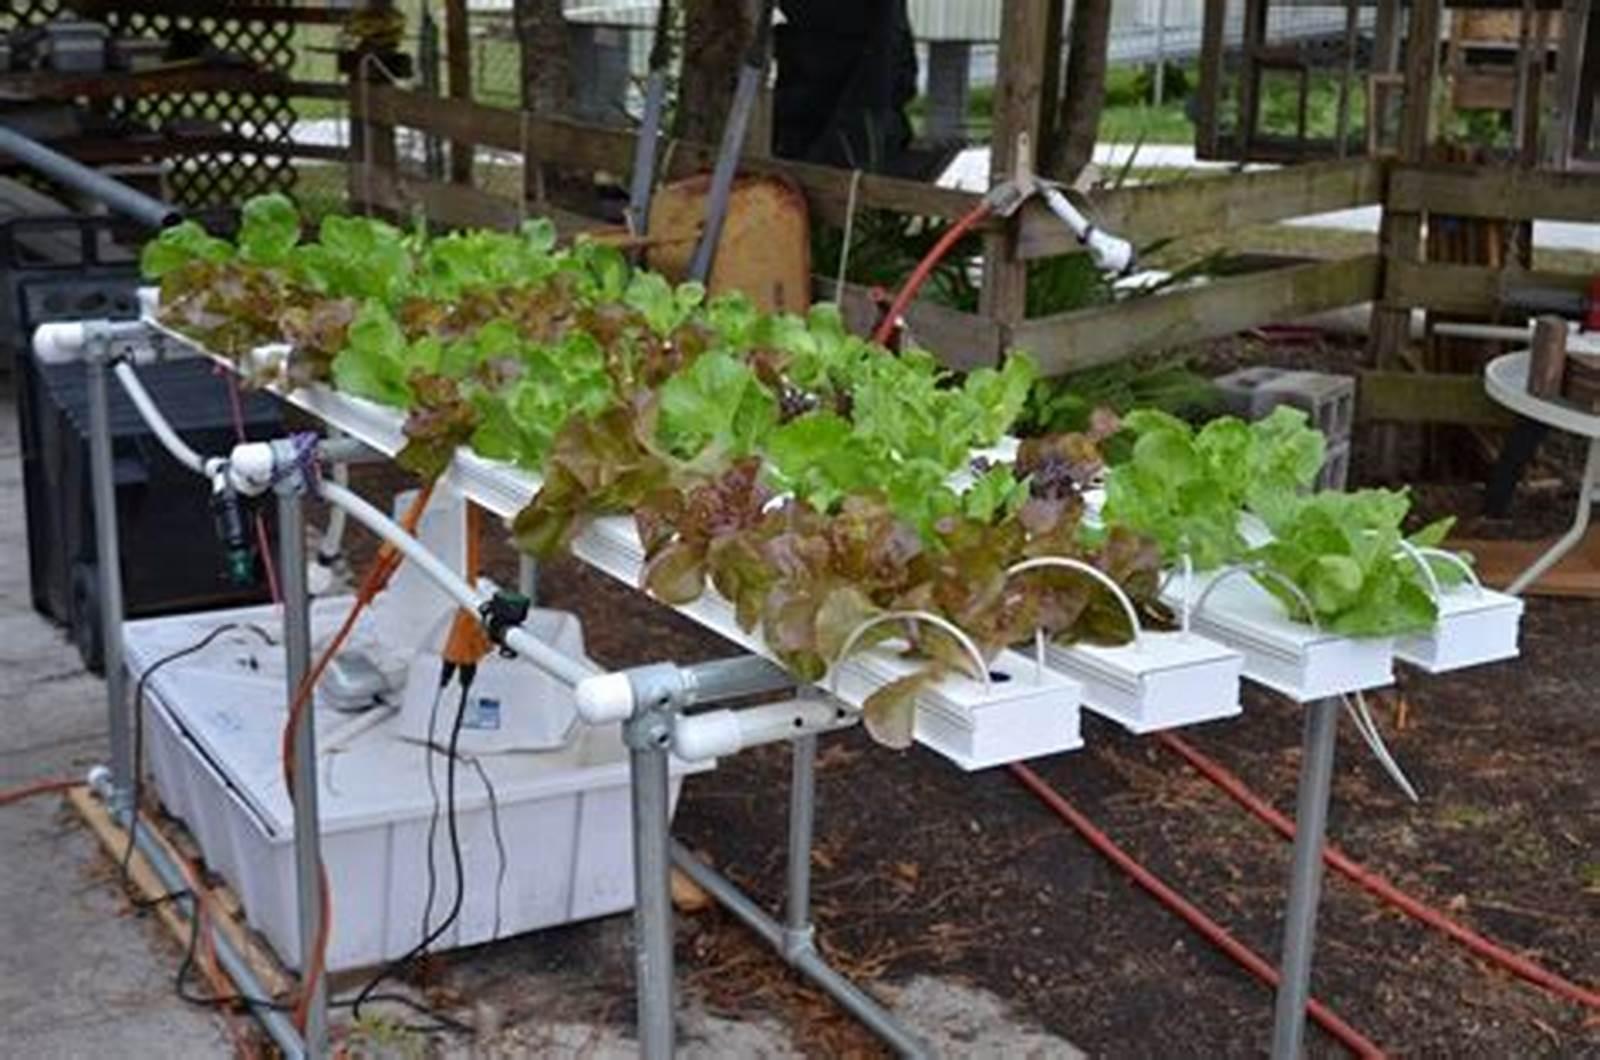
Mimea iliyokuwa na kustawi vizuri, iliyooteshwa kwa kutumia njia na mfumo wa kilimo cha kisasa cha kihaidroponi, kinachohusisha matumizi ya maji yaliyotiwa virutubisho mbalimbali na muhimu kwa ajili ya ukuaji wa mimea, bila kuhusisha matumizi ya udongo.